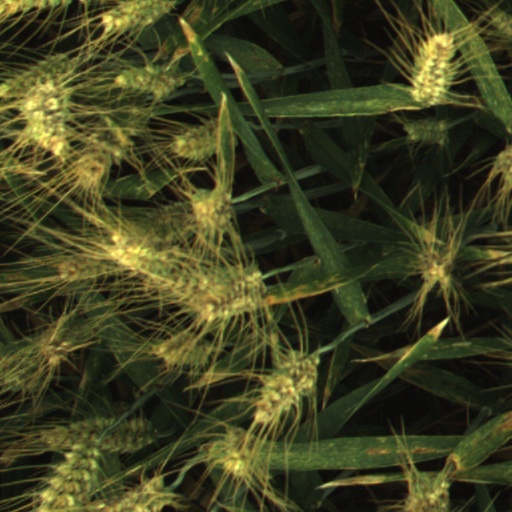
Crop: wheat